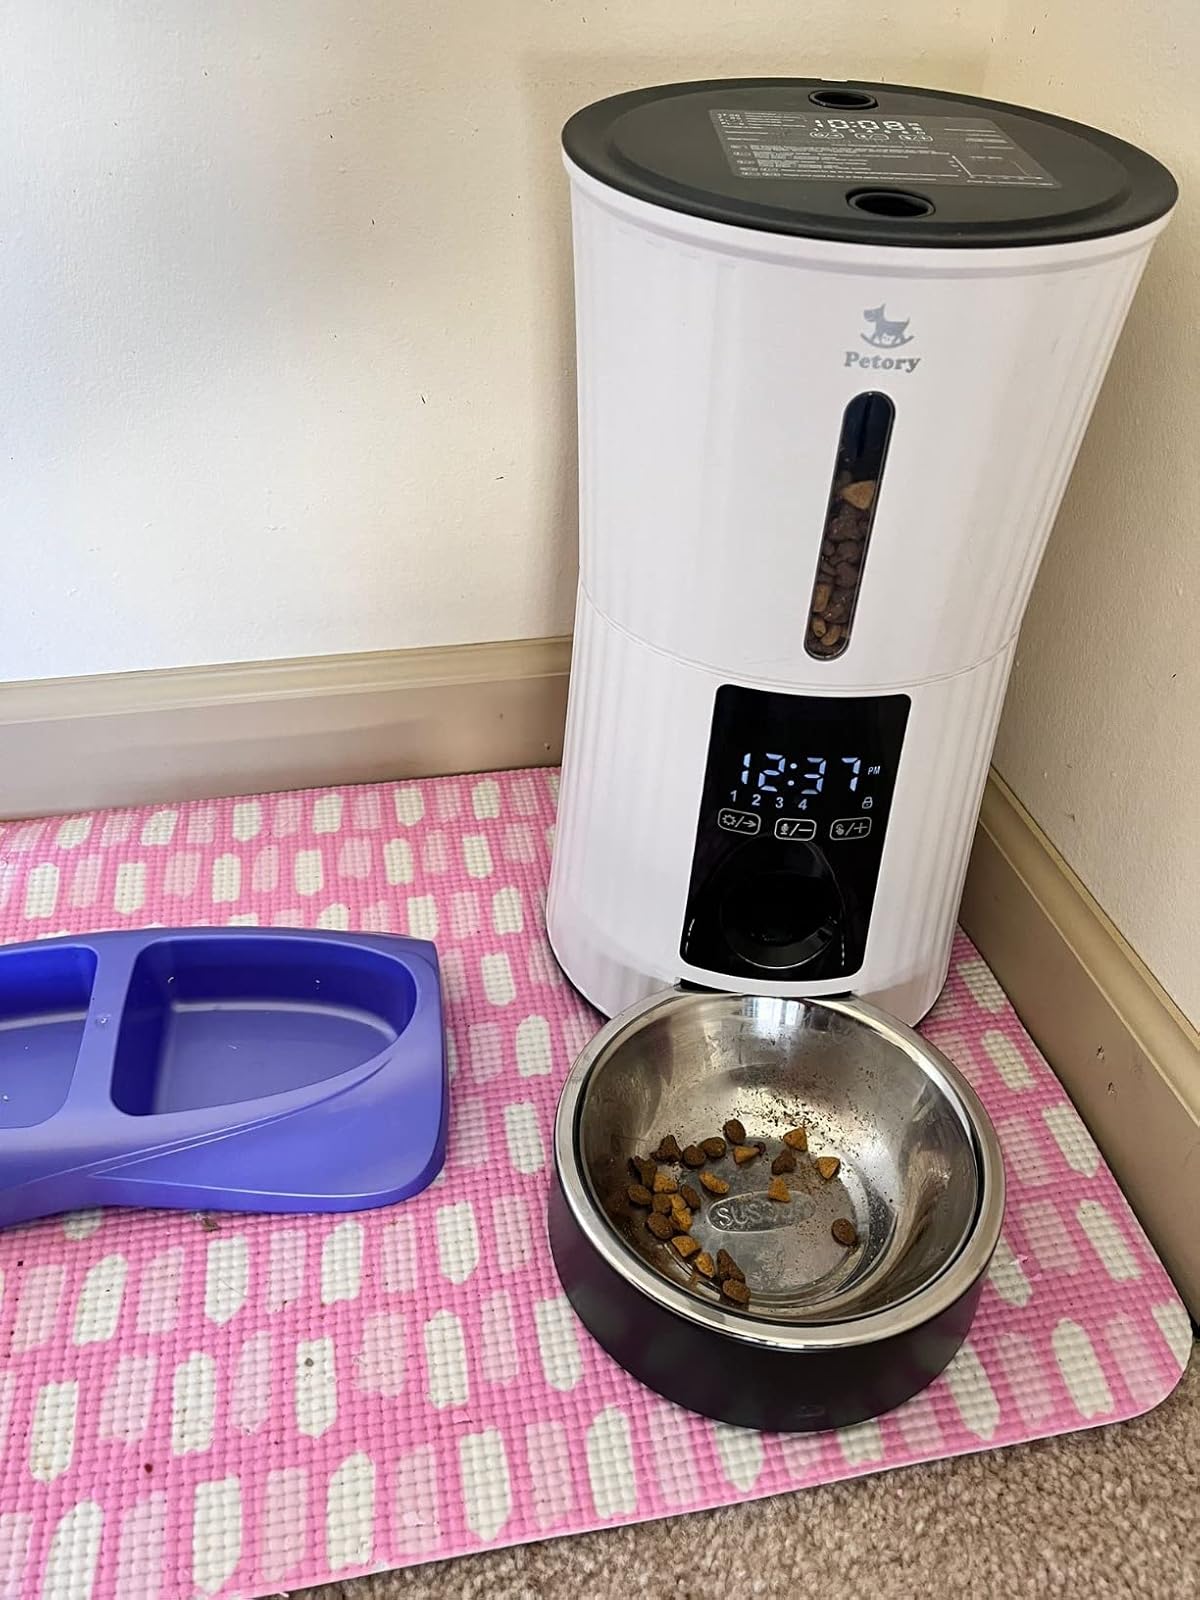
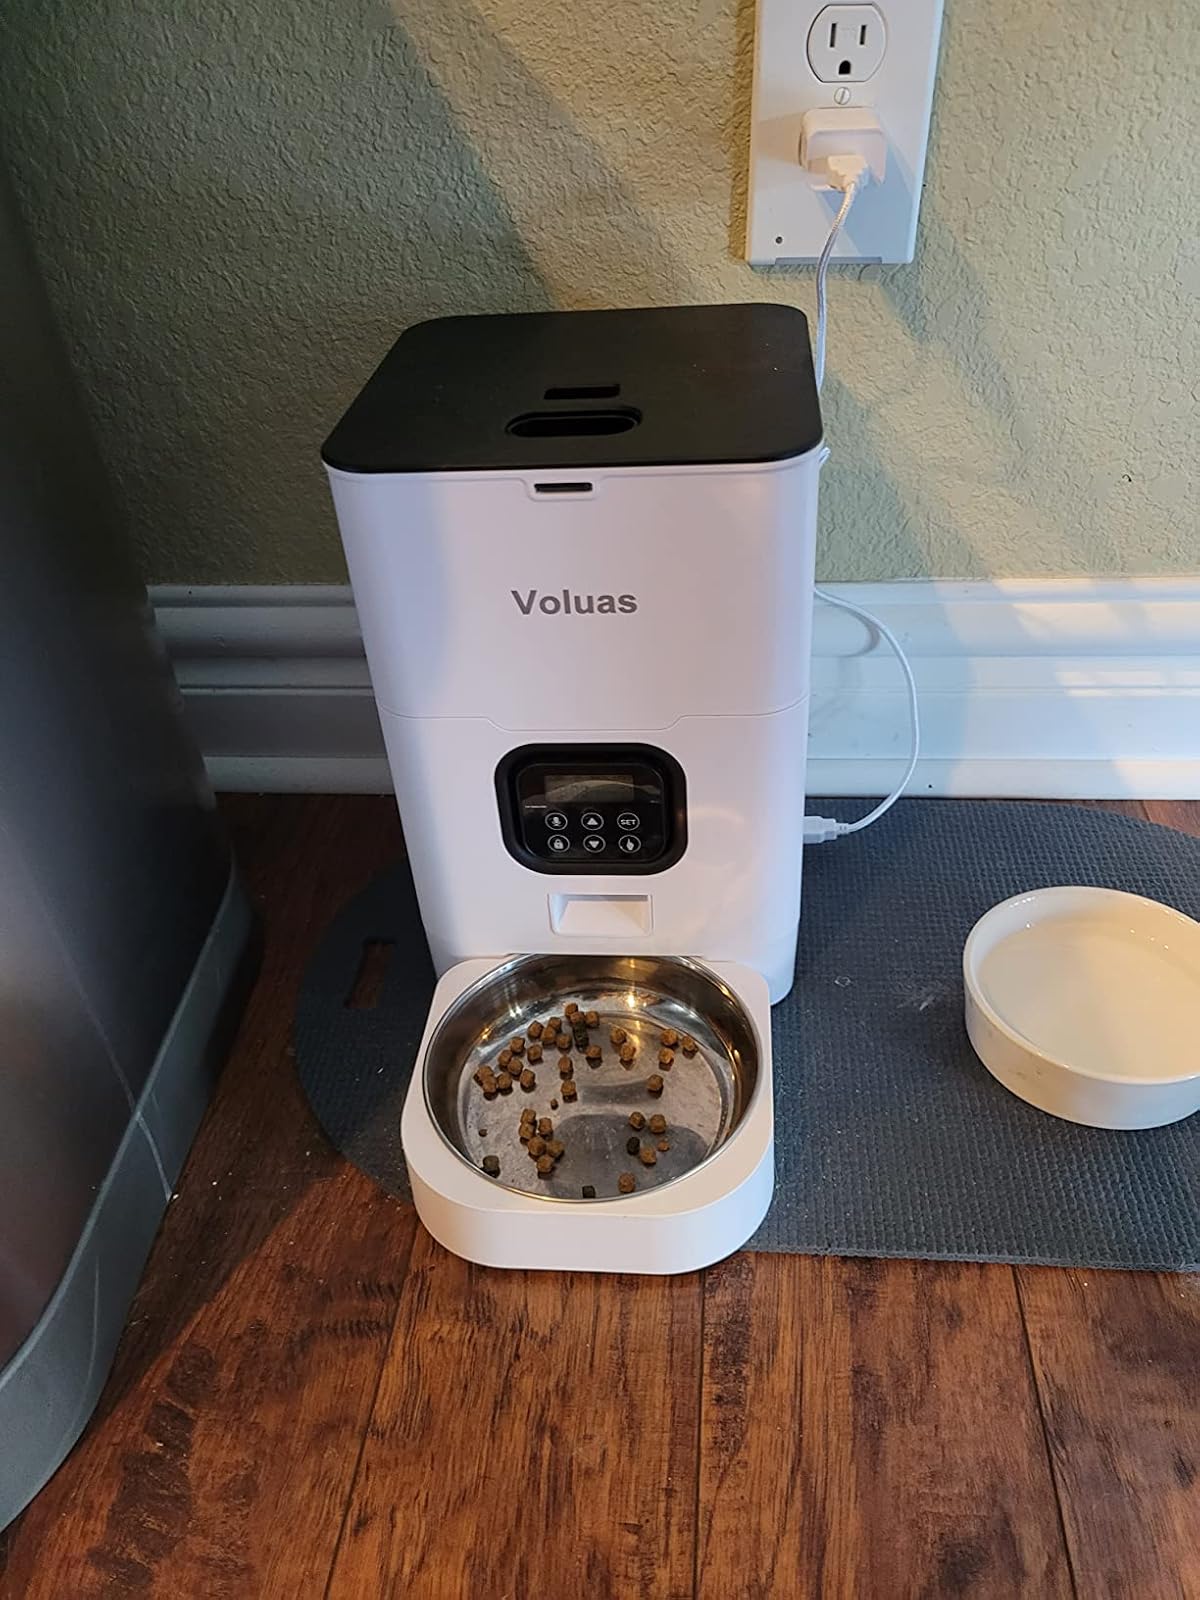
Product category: items_feeder
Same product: no